Fan Yang (artist)

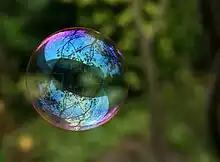
An example of a bubble (not made by Fan)

Fan Yang (born 1962) is a Canadian bubble artist.